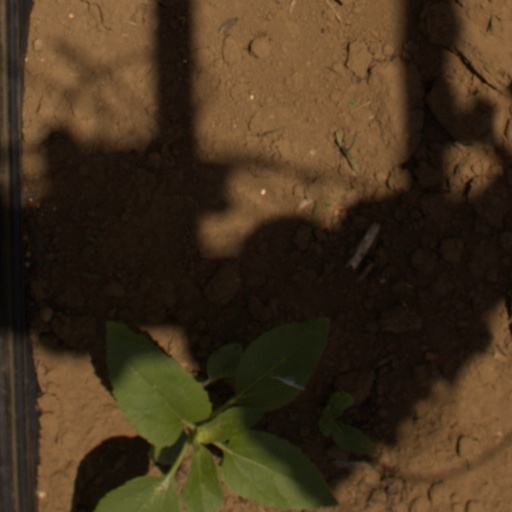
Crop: Jerusalem artichoke